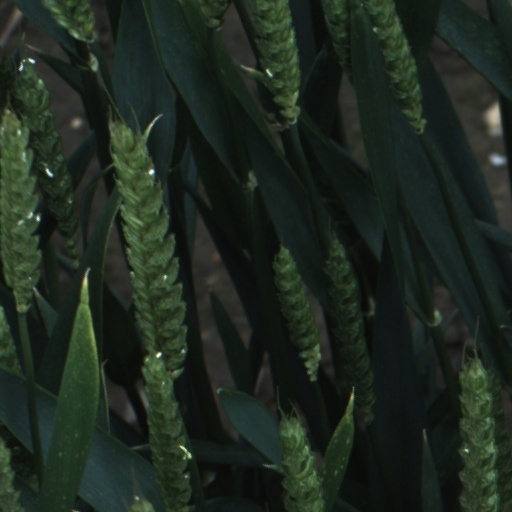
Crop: wheat